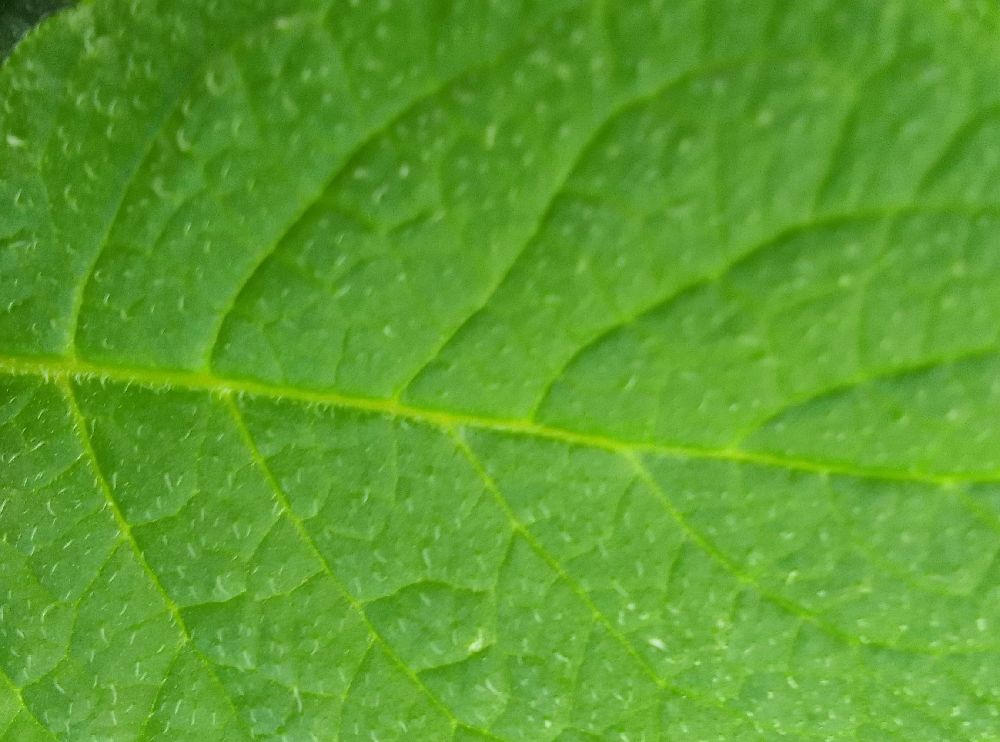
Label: Healthy